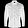
Label: Shirt